Buddhism and Hinduism

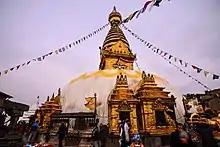
Swayambhunath, Kathmandu, a Nepalese holy site shared by both Buddhists and Hindus.

Between 450 CE and the sixth century, Hindus came to see the Buddha as an avatar of Vishnu. The first account of this appears in the "Vishnu Purana". The word Buddha is also mentioned in several of the Puranas, which are held by modern scholars to have been composed after the Buddha's time.